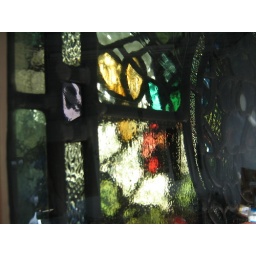
2 stained glass panels sitting on glass easel in studio